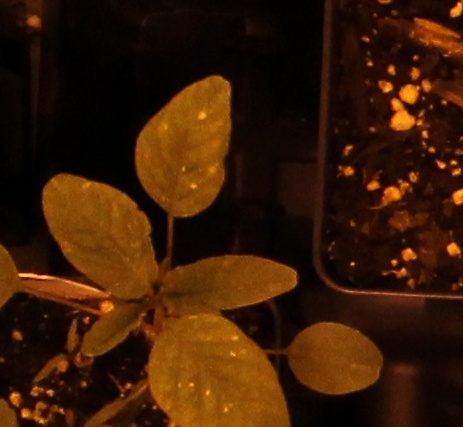
Label: Palmer Amaranth